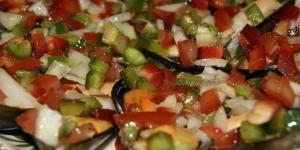
mejillones con pipirrana